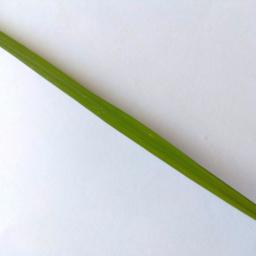
Label: Rice___Healthy